Toyota Sienna

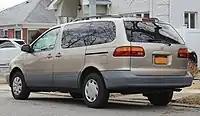
Toyota Sienna LE (pre-facelift)

It came in three trim levels: CE, LE, and XLE. The LE and XLE models were equipped with second row captain's chairs while the CE models came equipped with a two-passenger bench seat in the second row. The seats may be folded and individually removed as needed. The driver side sliding door and roof rack were standard on the XLE models but were optional on the LE and CE models. The XLE models offered leather seats and a wood trim package. The Sienna also touted best-in-class fuel economy of city driving and highway driving. It was built in Georgetown, Kentucky. A year after its release, the Sienna faced new competition from the redesigned Honda Odyssey minivan, which was larger and becane available with a V6 engine like the Sienna.